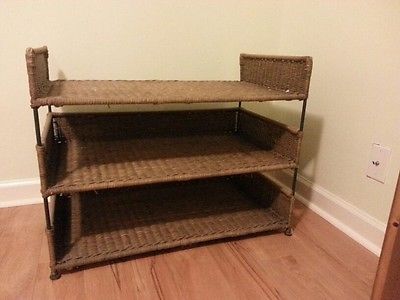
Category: table